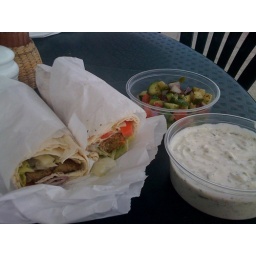
Lunching on falafel and kotlet with @thejb at rose's market on castro street in mountain view